USS Minnesota (BB-22)

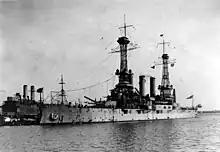
"Minnesota" at the Philadelphia Navy Yard, c. 1919

The keel for "Minnesota" was laid down at the Newport News Shipbuilding Company of Newport News, Virginia on 27 October 1903. The completed hull was launched on 8 April 1905. The ship was commissioned into the US Navy on 9 March 1907, with Captain John Hubbard as her first commanding officer. The ship then conducted a shakedown cruise off the coast of New England before attending the Jamestown Exposition, the commemoration of the 300th anniversary of the Jamestown colony, the first permanent English settlement in the Americas. She was present at the ceremony from 22 April to 3 September.